Lucy Hale

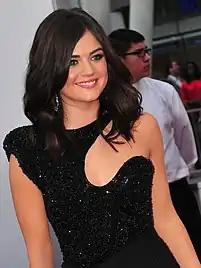
Hale at the 38th People's Choice Awards in 2012

In October 2009, Hale was cast as Aria Montgomery in "Pretty Little Liars", based on the book series of the same name by Sara Shepard. The television series lasted seven seasons from 2010 to 2017, with Hale's performance being praised by critics. She also received a number of awards and nominations for her performance, including seven Teen Choice Awards, a Gracie Allen Award, a People's Choice Award and a Young Hollywood Award.